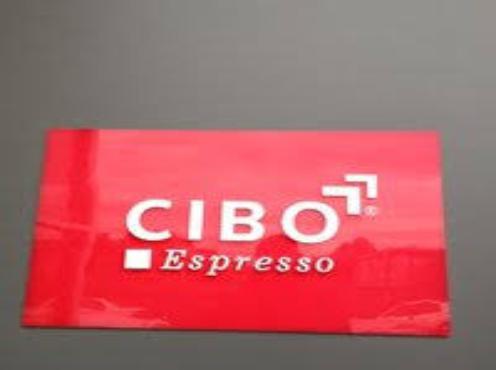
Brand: Cibo Espresso
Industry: Food